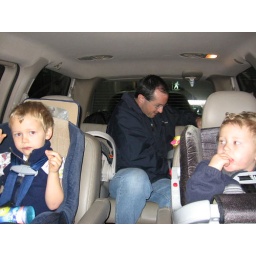
This is the most car seats I have had in the van at one time....four car seats and three adults....COZY!!